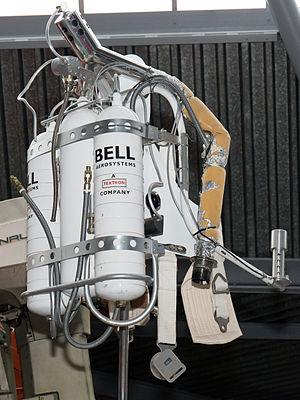
James Bond [ d͡ʒeɪmz bɒnd], également connu par son matricule 007, est un personnage de fiction créé en 1953 par l'écrivain et ancien espion britannique Ian Fleming dans le roman Casino Royale.
Opération Tonnerre est un film britannique de Terence Young, sorti en 1965. C'est le quatrième film de la série des James Bond instiguée par EON Productions. James Bond y est incarné par Sean Connery.